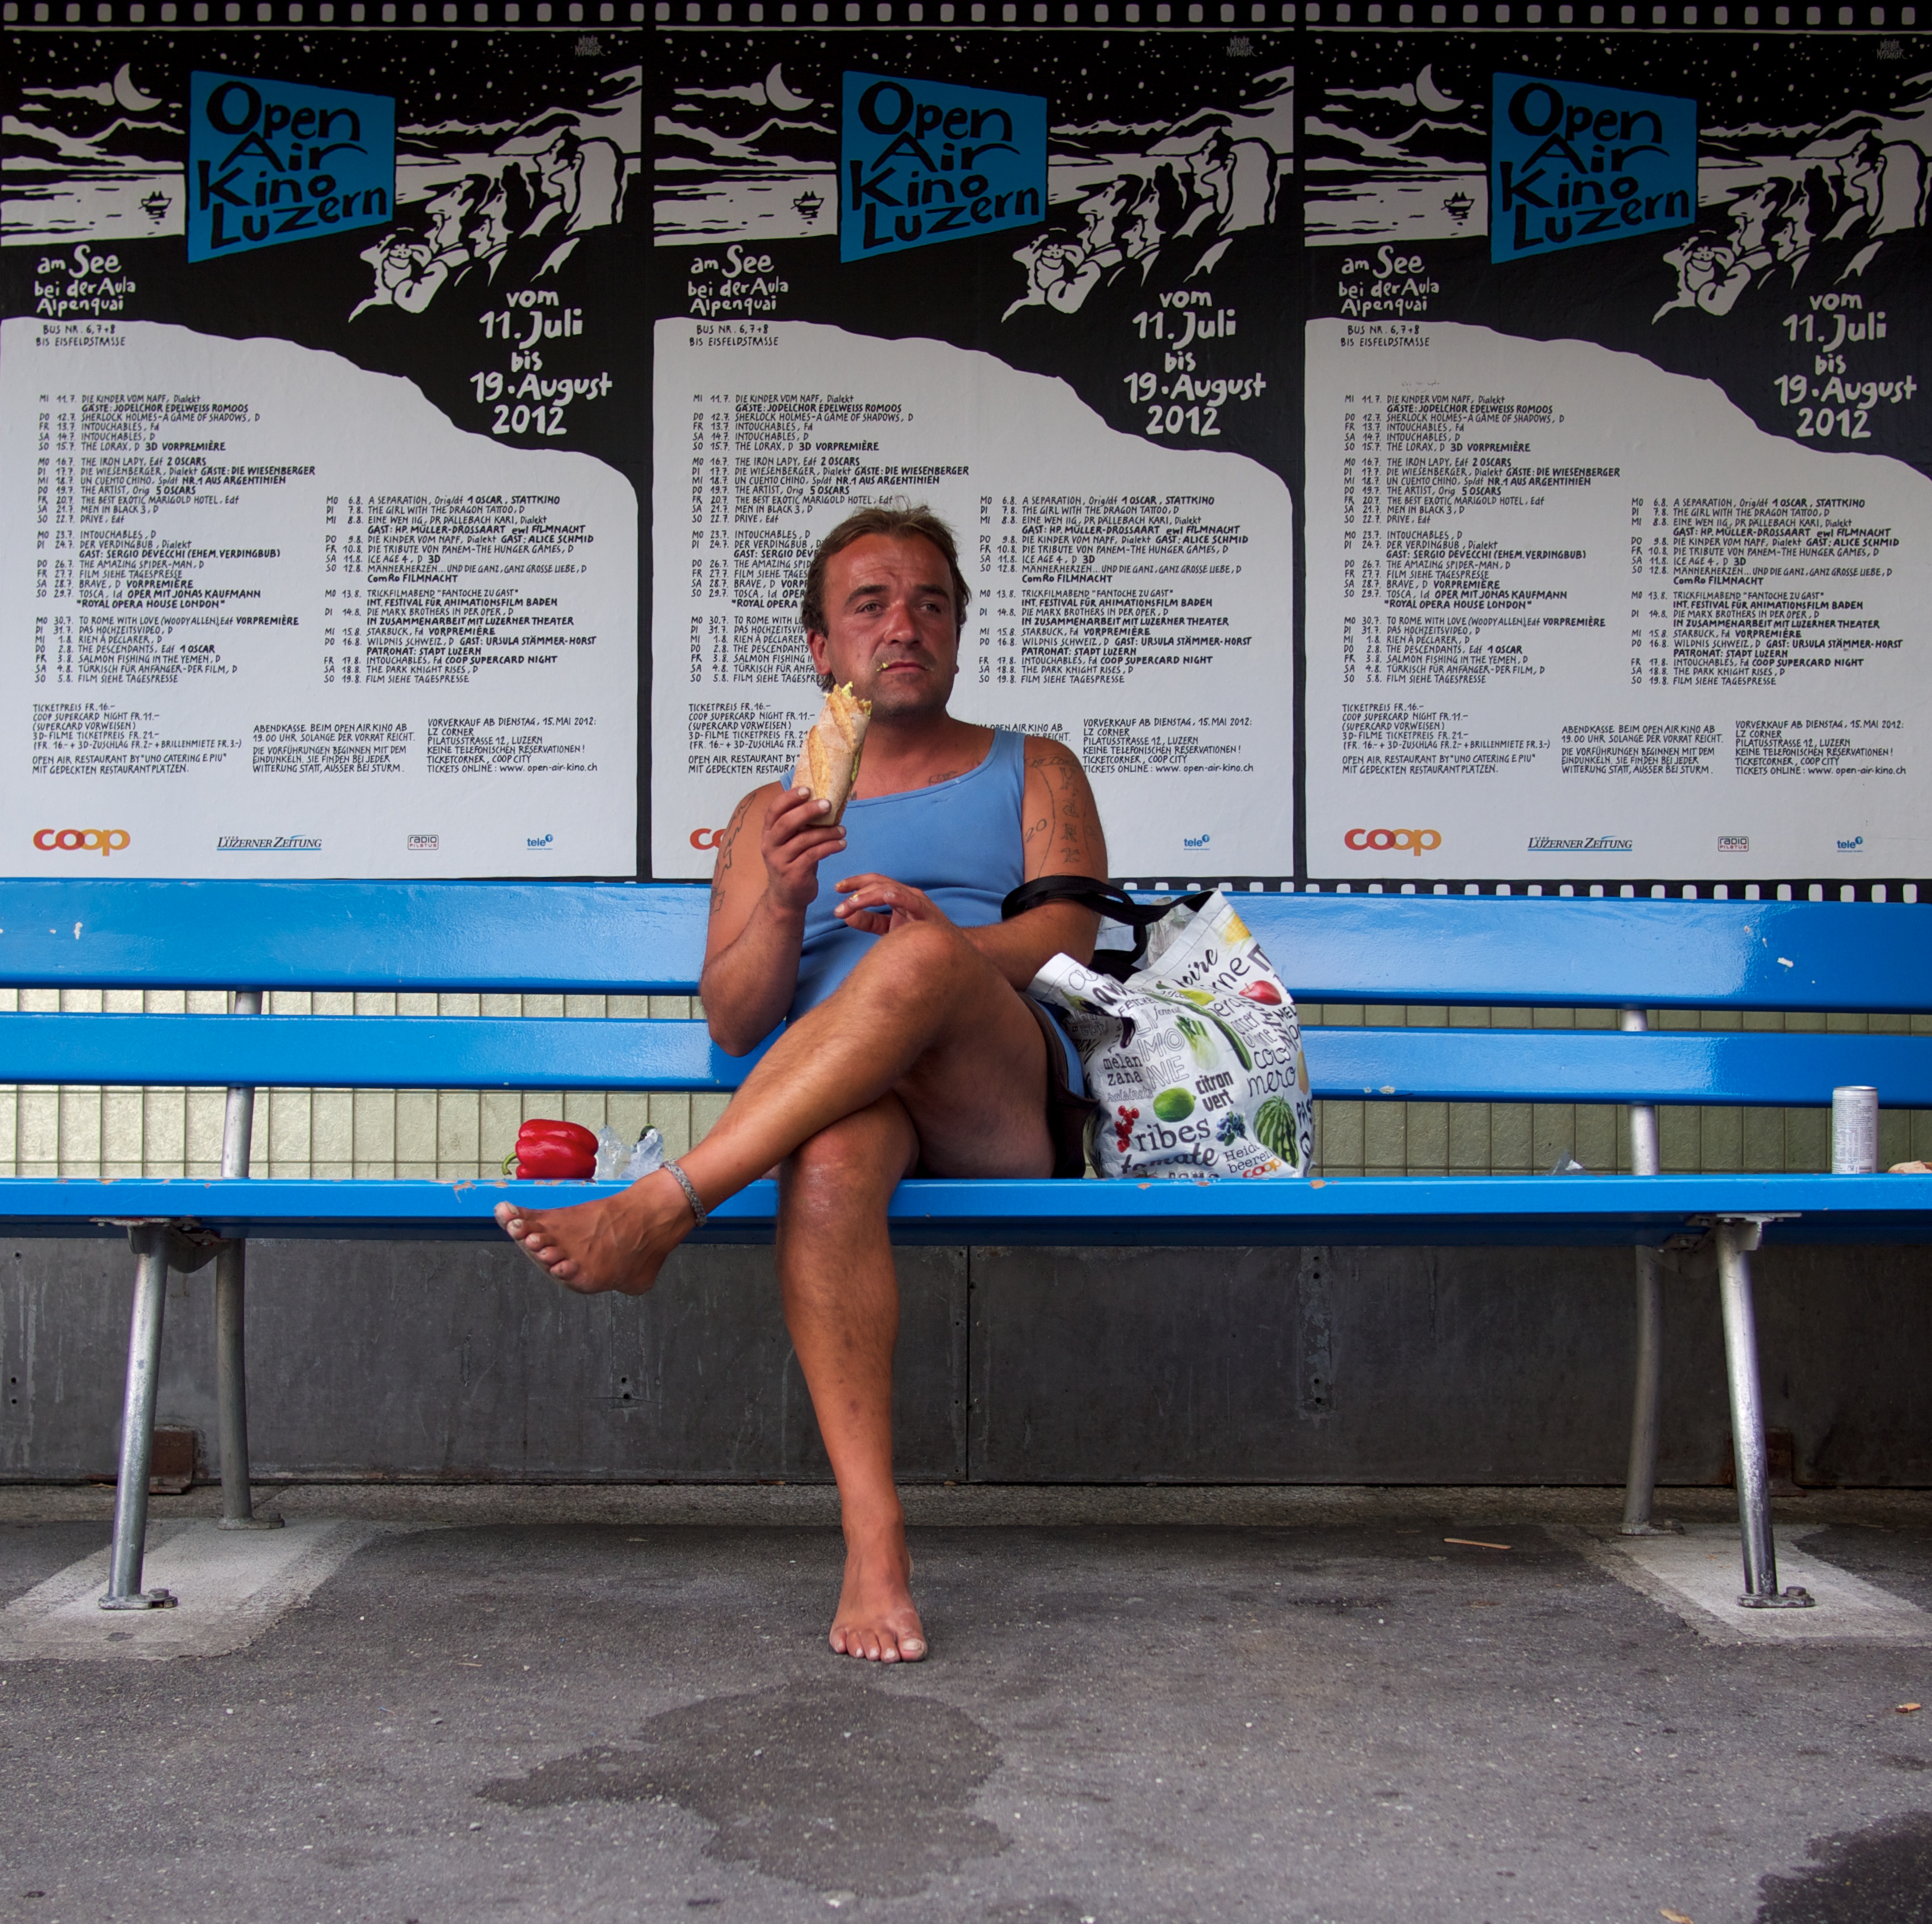
white, street, photography, advertising, ebook, leg, training, black, streetphotography, flickr, thomas, video, olympus, luzern, omd, fuji, leica, monochrom, leuthard, hcb, thomasleuthard